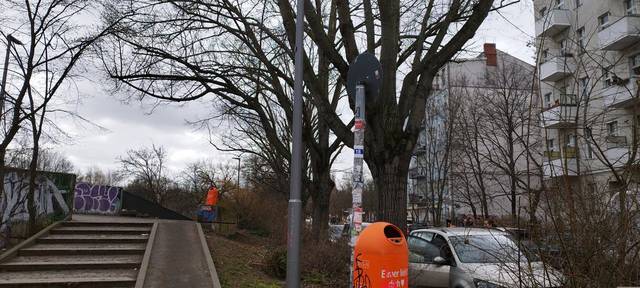
Region: Germany
Coordinates: 52.496, 13.446